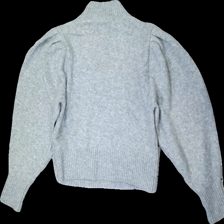
View: back
Type: Sweater
Category: Ladies
Brand: H&M
Colors: Grey, White, Black, Multicolor
Material: unknown
Pattern: Other
Cut: Regular
Size: M
Season: All
Price range: 100-150
Recommended usage: Reuse